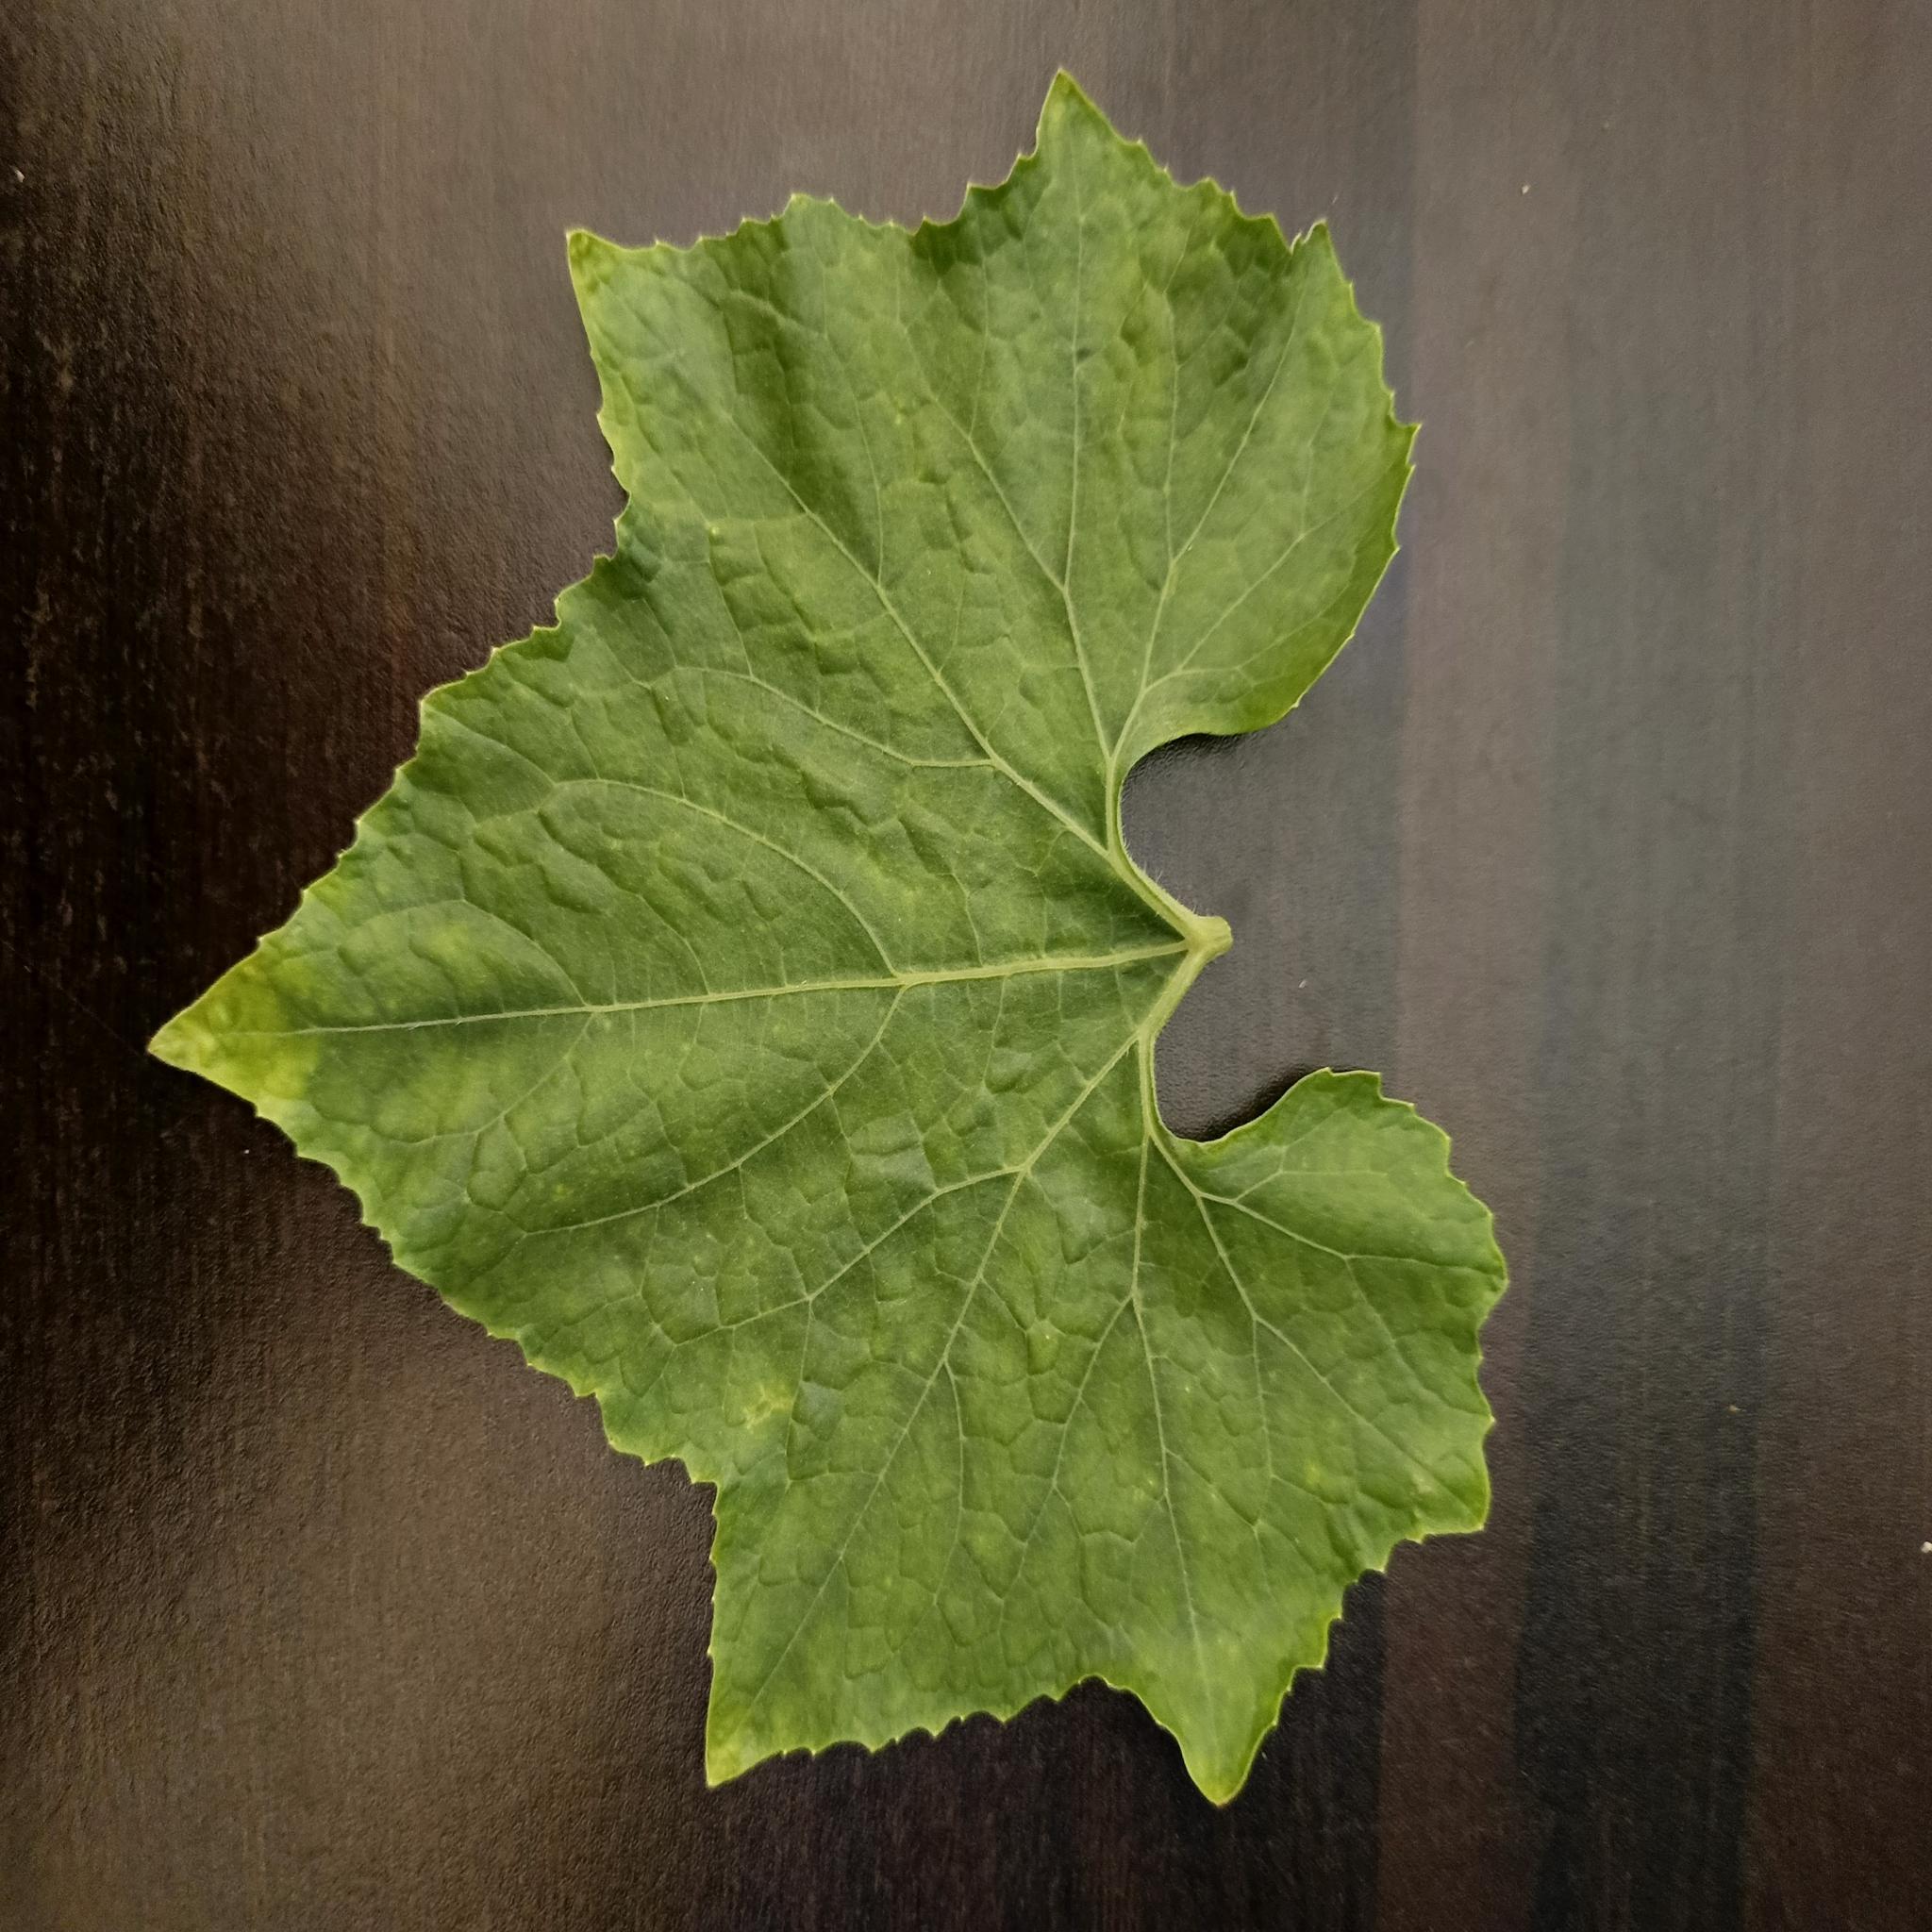
Label: Healthy